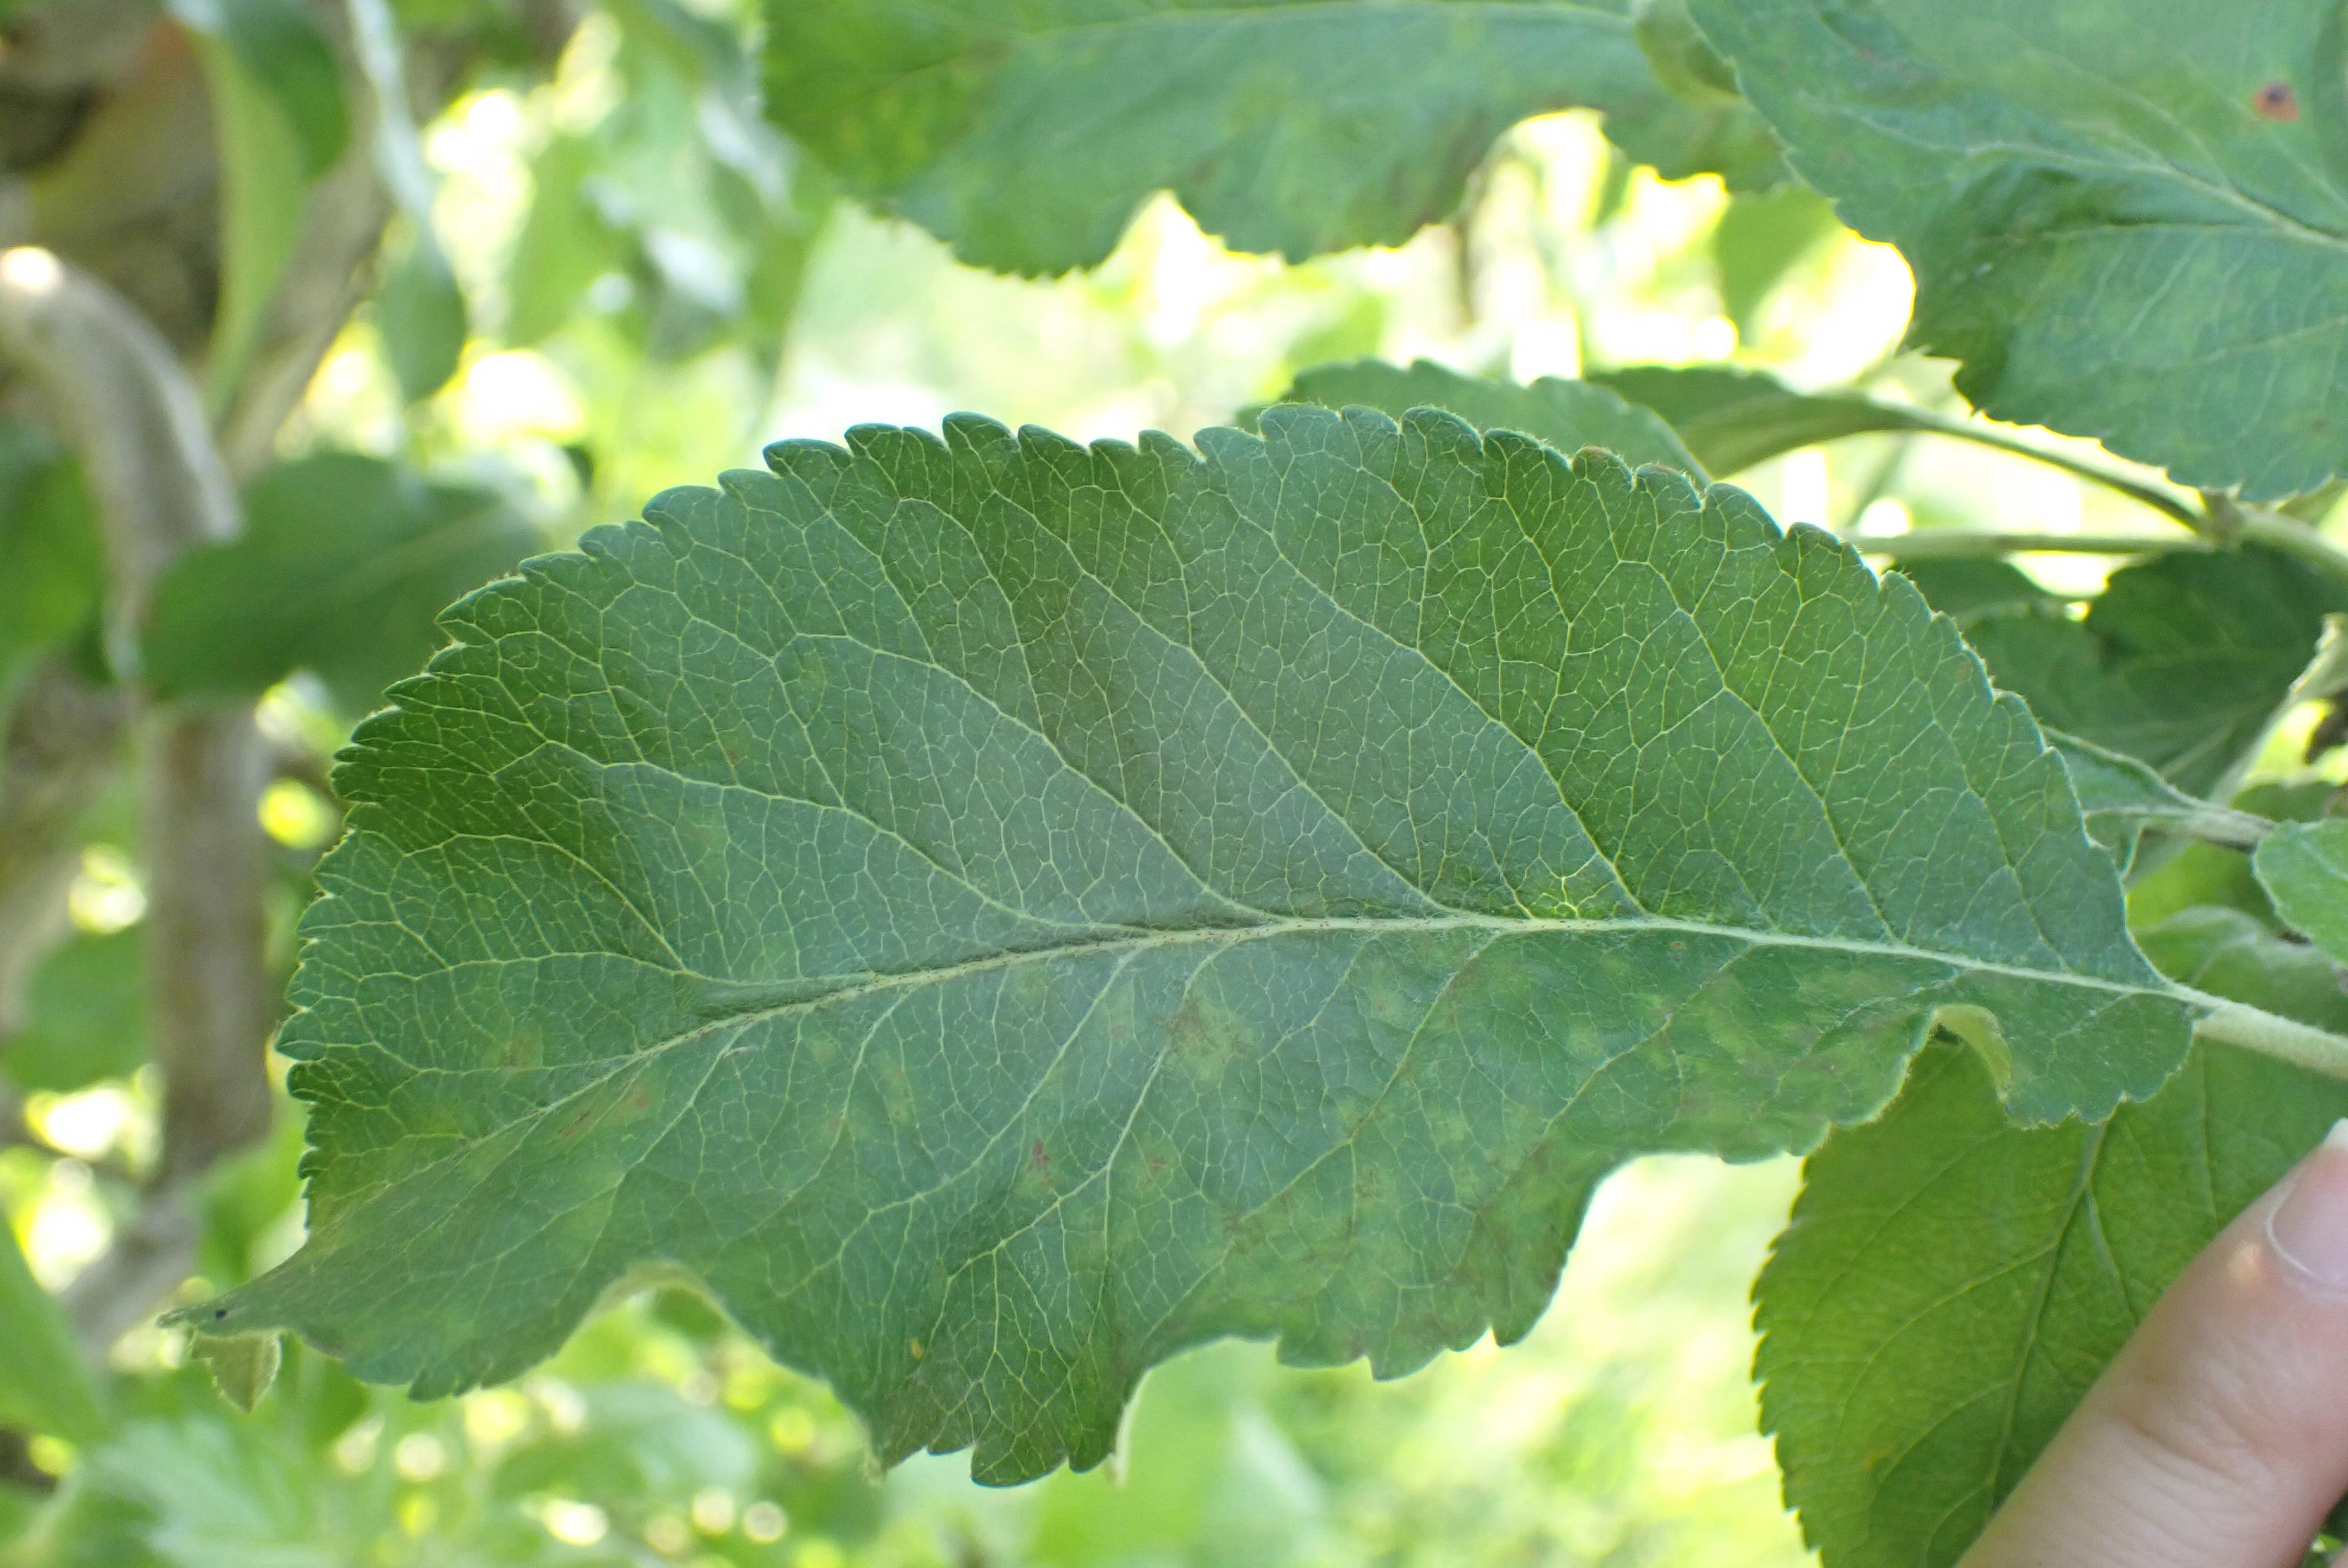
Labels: scab